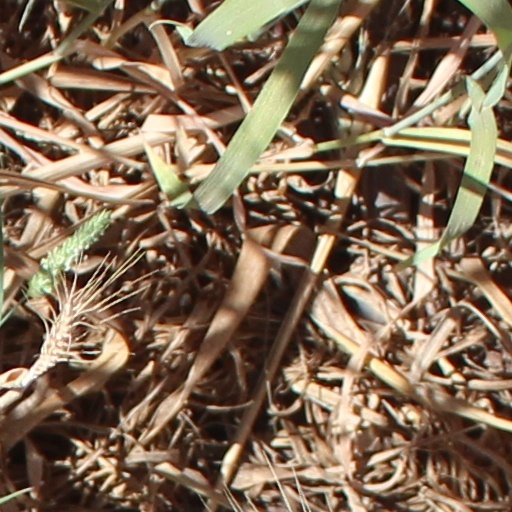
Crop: wheat